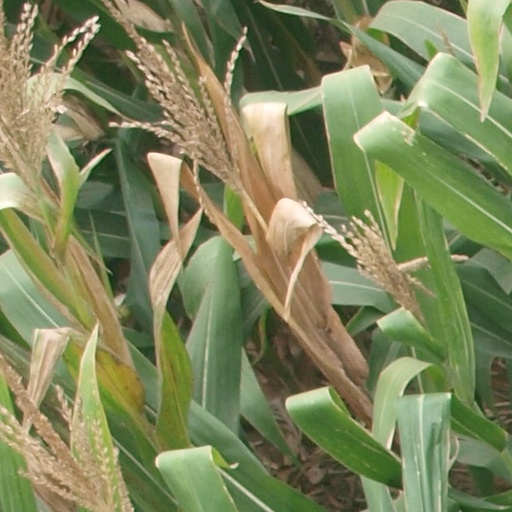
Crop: maize; corn